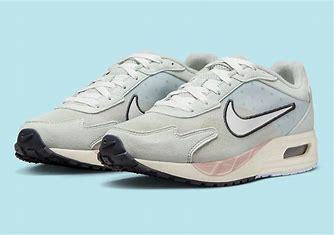
Brand: Nike
Model: Air Max Solo